Asian Americans in arts and entertainment

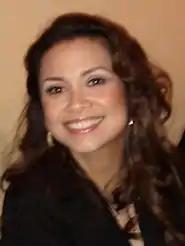
Lea Salonga (2011)

Tyrus Wong was a production illustrator and sketch artist for Walt Disney Studio's Bambi (1942) as well as the following Warner Brothers Studio films: "Sands of Iwo Jima" (1949), "April in Paris" (1952)", Calamity Jane" (1953)", Rebel Without A Cause" (1955)", Auntie Mame" (1959), "Harper" (1963)", PT 109 ("1963)"," and "The Wild Bunch" (1969)"." In 2001, he was awarded by Walt Disney Company the award of Disney Legends.